Alf Rolfsen

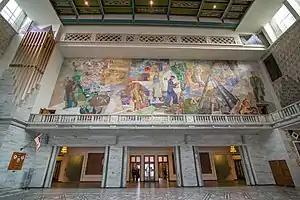
Oslo City Hall, site of the Nobel Peace Prize ceremonies

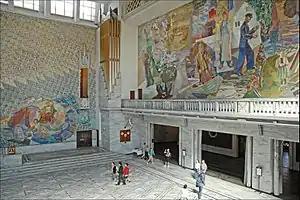
Fresco decorations in the Central Hall at Oslo City Hall

Rolfsen was born in Kristiania (now Oslo), Norway. He was the son of writer Nordahl Rolfsen (1848–1928) and Hedevig Martha Hastrup Birch (1858–1937). He was married to Ingrid Platou (1893–1980) in 1920. He was a cousin of both poet Nordahl Grieg (1902–1943) and publisher Harald Grieg (1894–1972).